Florent Geroux

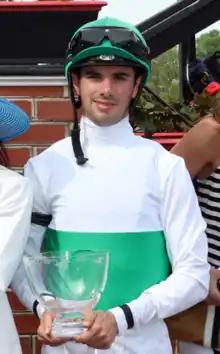
Geroux in 2016

Florent Geroux (born July 16, 1986) is a French jockey who has earned over 1,700 wins in American thoroughbred horse racing, including the 2017 Breeders' Cup Classic on Gun Runner, two Breeders' Cup Distaff wins with Monomoy Girl, and the 2021 Kentucky Derby on Mandaloun.